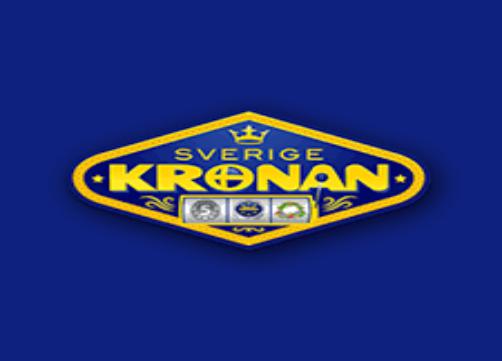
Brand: kronan
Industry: Others